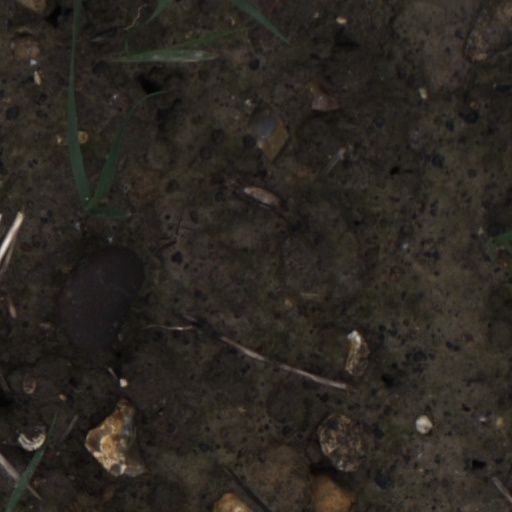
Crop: wheat